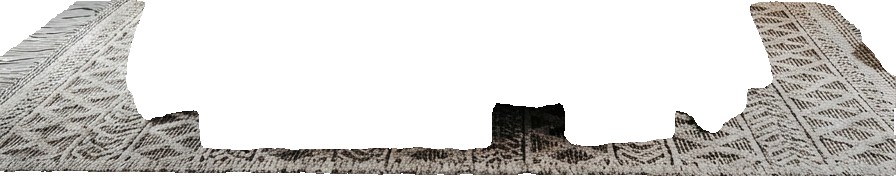
Surface category: rug